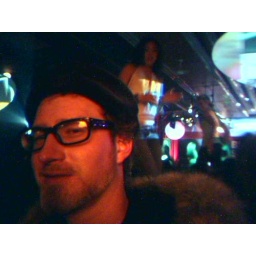
Snoop Dogg show at Sundance 2005...Scott wanted his picture taken with the girl dancing on the bar in the background